Cricket bat

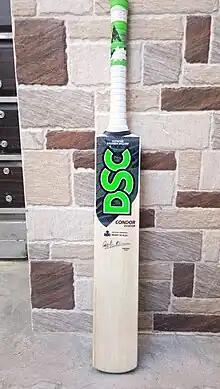
Kashmir willow cricket bat

Various companies have over the years tried new shapes that come within the laws of the game to make a name for themselves and to improve sales. In the 1960s the first shoulderless bats appeared from Slazenger. This allowed more of the weight to be redistributed to the "sweet spot" of the blade providing more power to each stroke, whilst still having good balance and light "pick up". This style of the bat was made famous by Lance Cairns's six sixes in a match played in 1983.